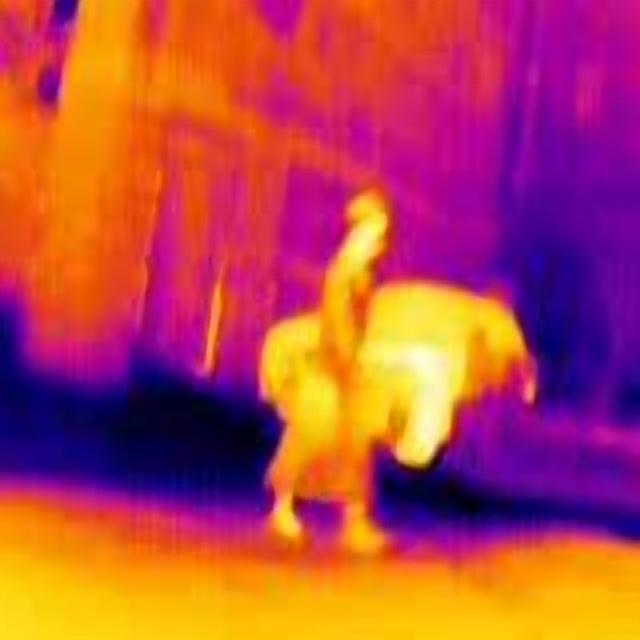
Detected objects:
label: person